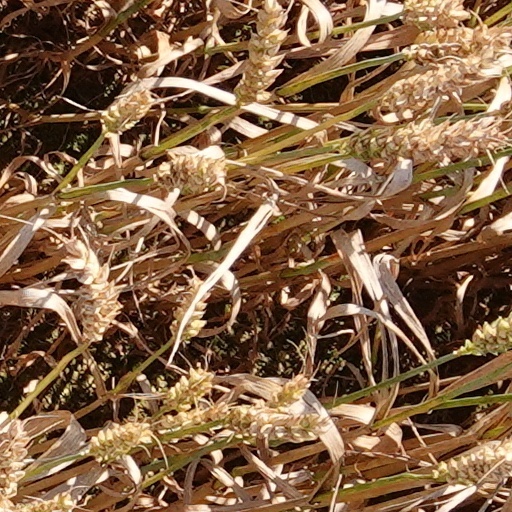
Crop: wheat